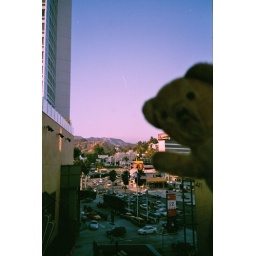
the bear was there, too (and yes, on the hill in the back that's the hollywood sign)